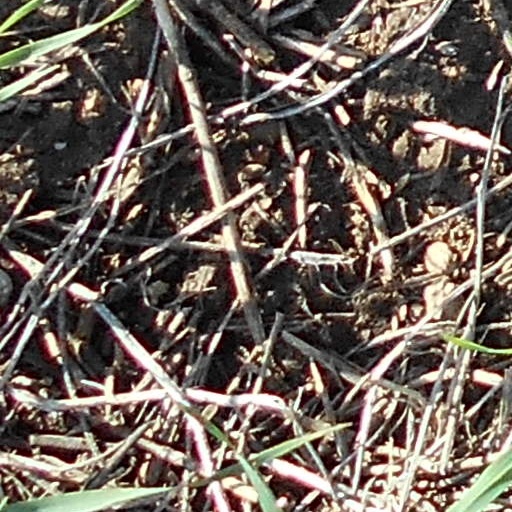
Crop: wheat